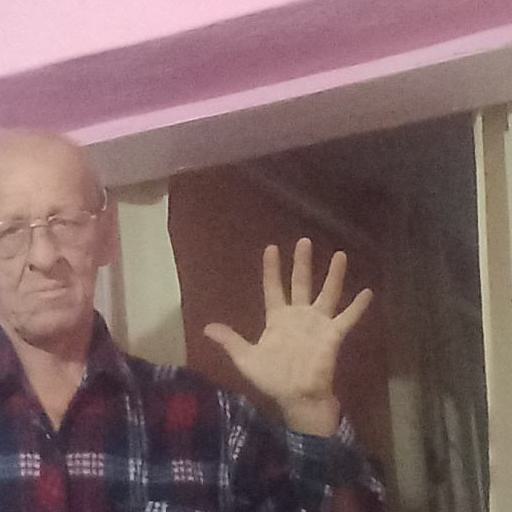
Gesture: palm